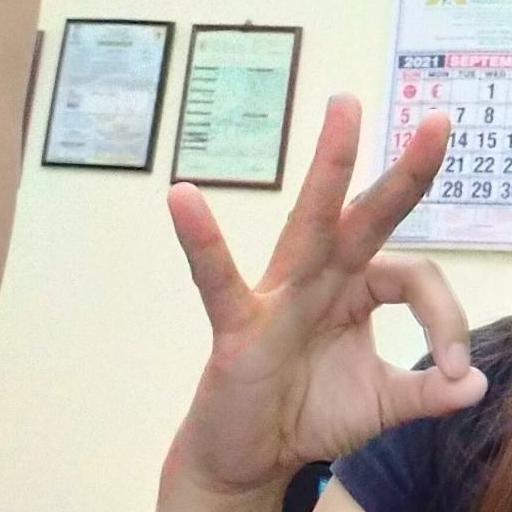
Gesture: ok